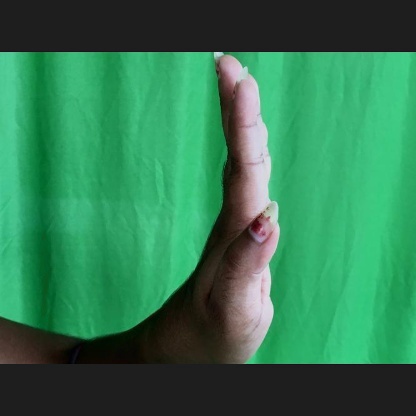
Mudra: Pathaka